Storm (1987 film)

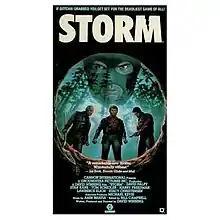
VHS cover

Storm is a 1987 Canadian drama film and first feature starring David Palffy and Stan Kane directed by David Winning. The film was the debut of director Winning. Two college students on a survival weekend in the wilderness cross paths with three aging criminals looking for treasure buried decades earlier. Made in 24 days on a budget of about $70,000 CDN. The original 81-minute film was filmed near Bragg Creek, west of Calgary, in the summer of 1983, with an initial cast and crew of 10 people. It was released by Warner Home Video on September 1, 1988. Director Winning appears in a small cameo as the younger villain.